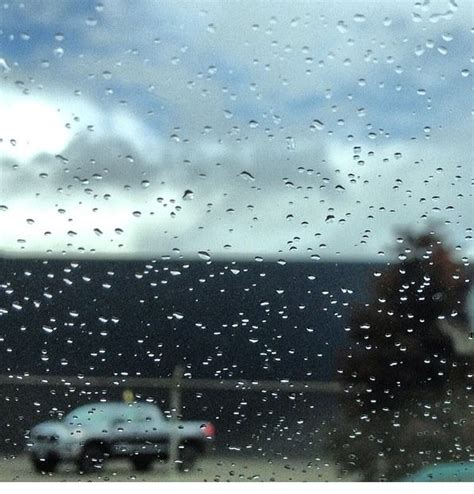
Weather: rain or strom